Marsolan

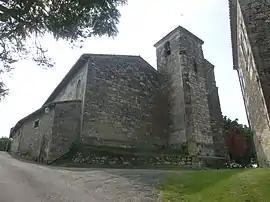
The church in Marsolan

Marsolan is a commune in the Gers department in southwestern France.